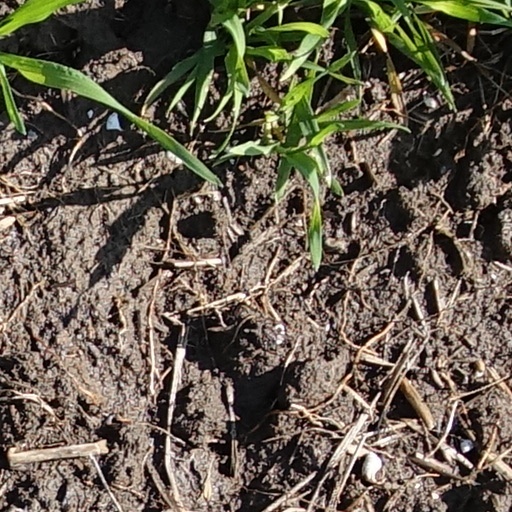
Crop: wheat